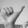
ASL letter: Y